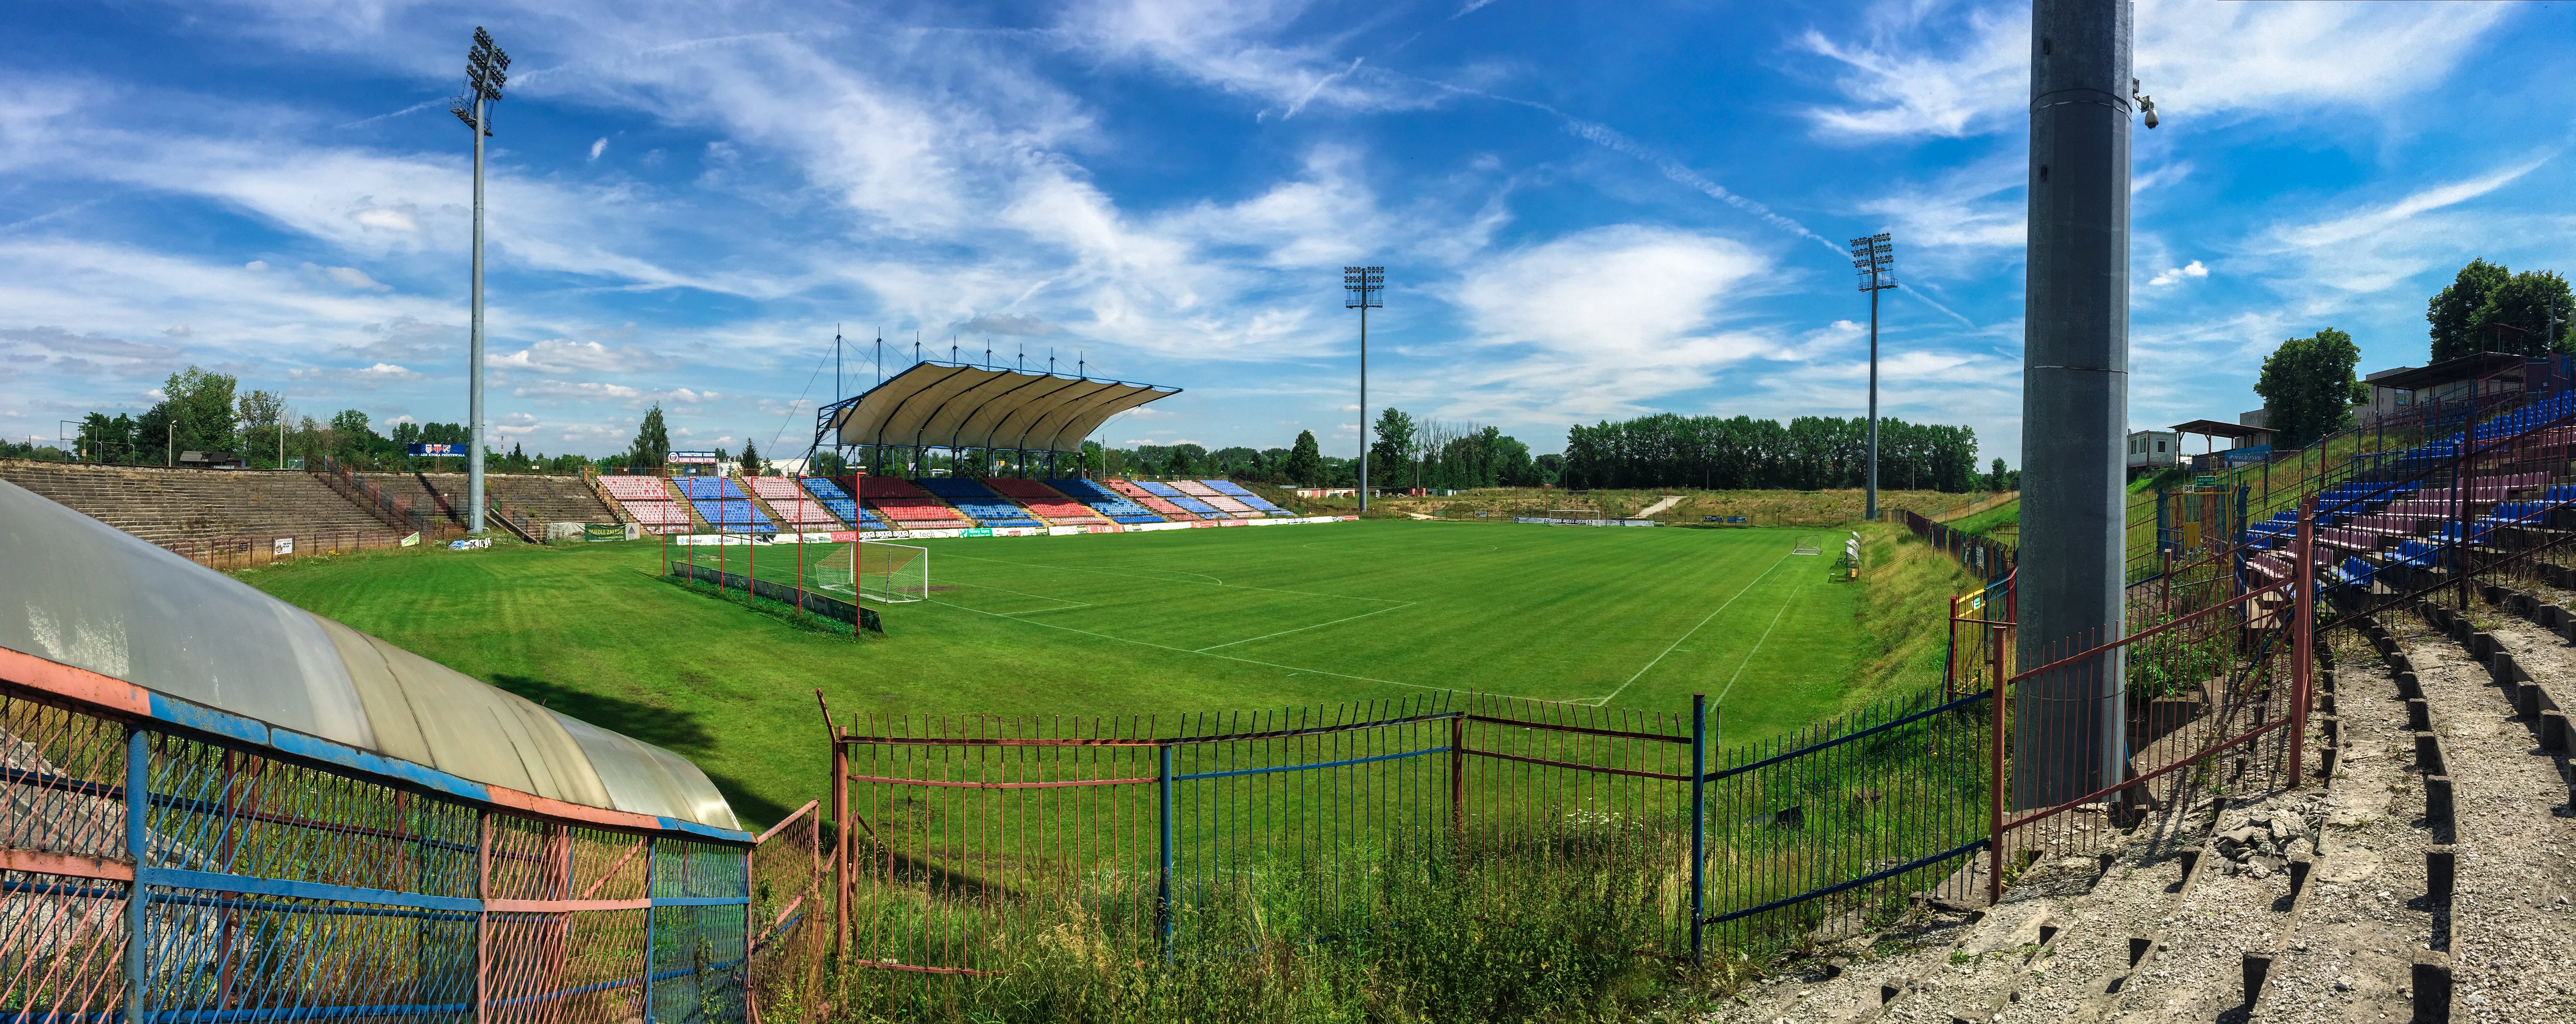
grass, fence, structure, field, farm, panorama, panoramic, soccer, empty, agriculture, football, stadium, arena, team, sports, poland, seats, polonia, polish, stadion, venues, bleachers, silesian, slask, edward, szymkowiak, bytom, rural area, sport venue